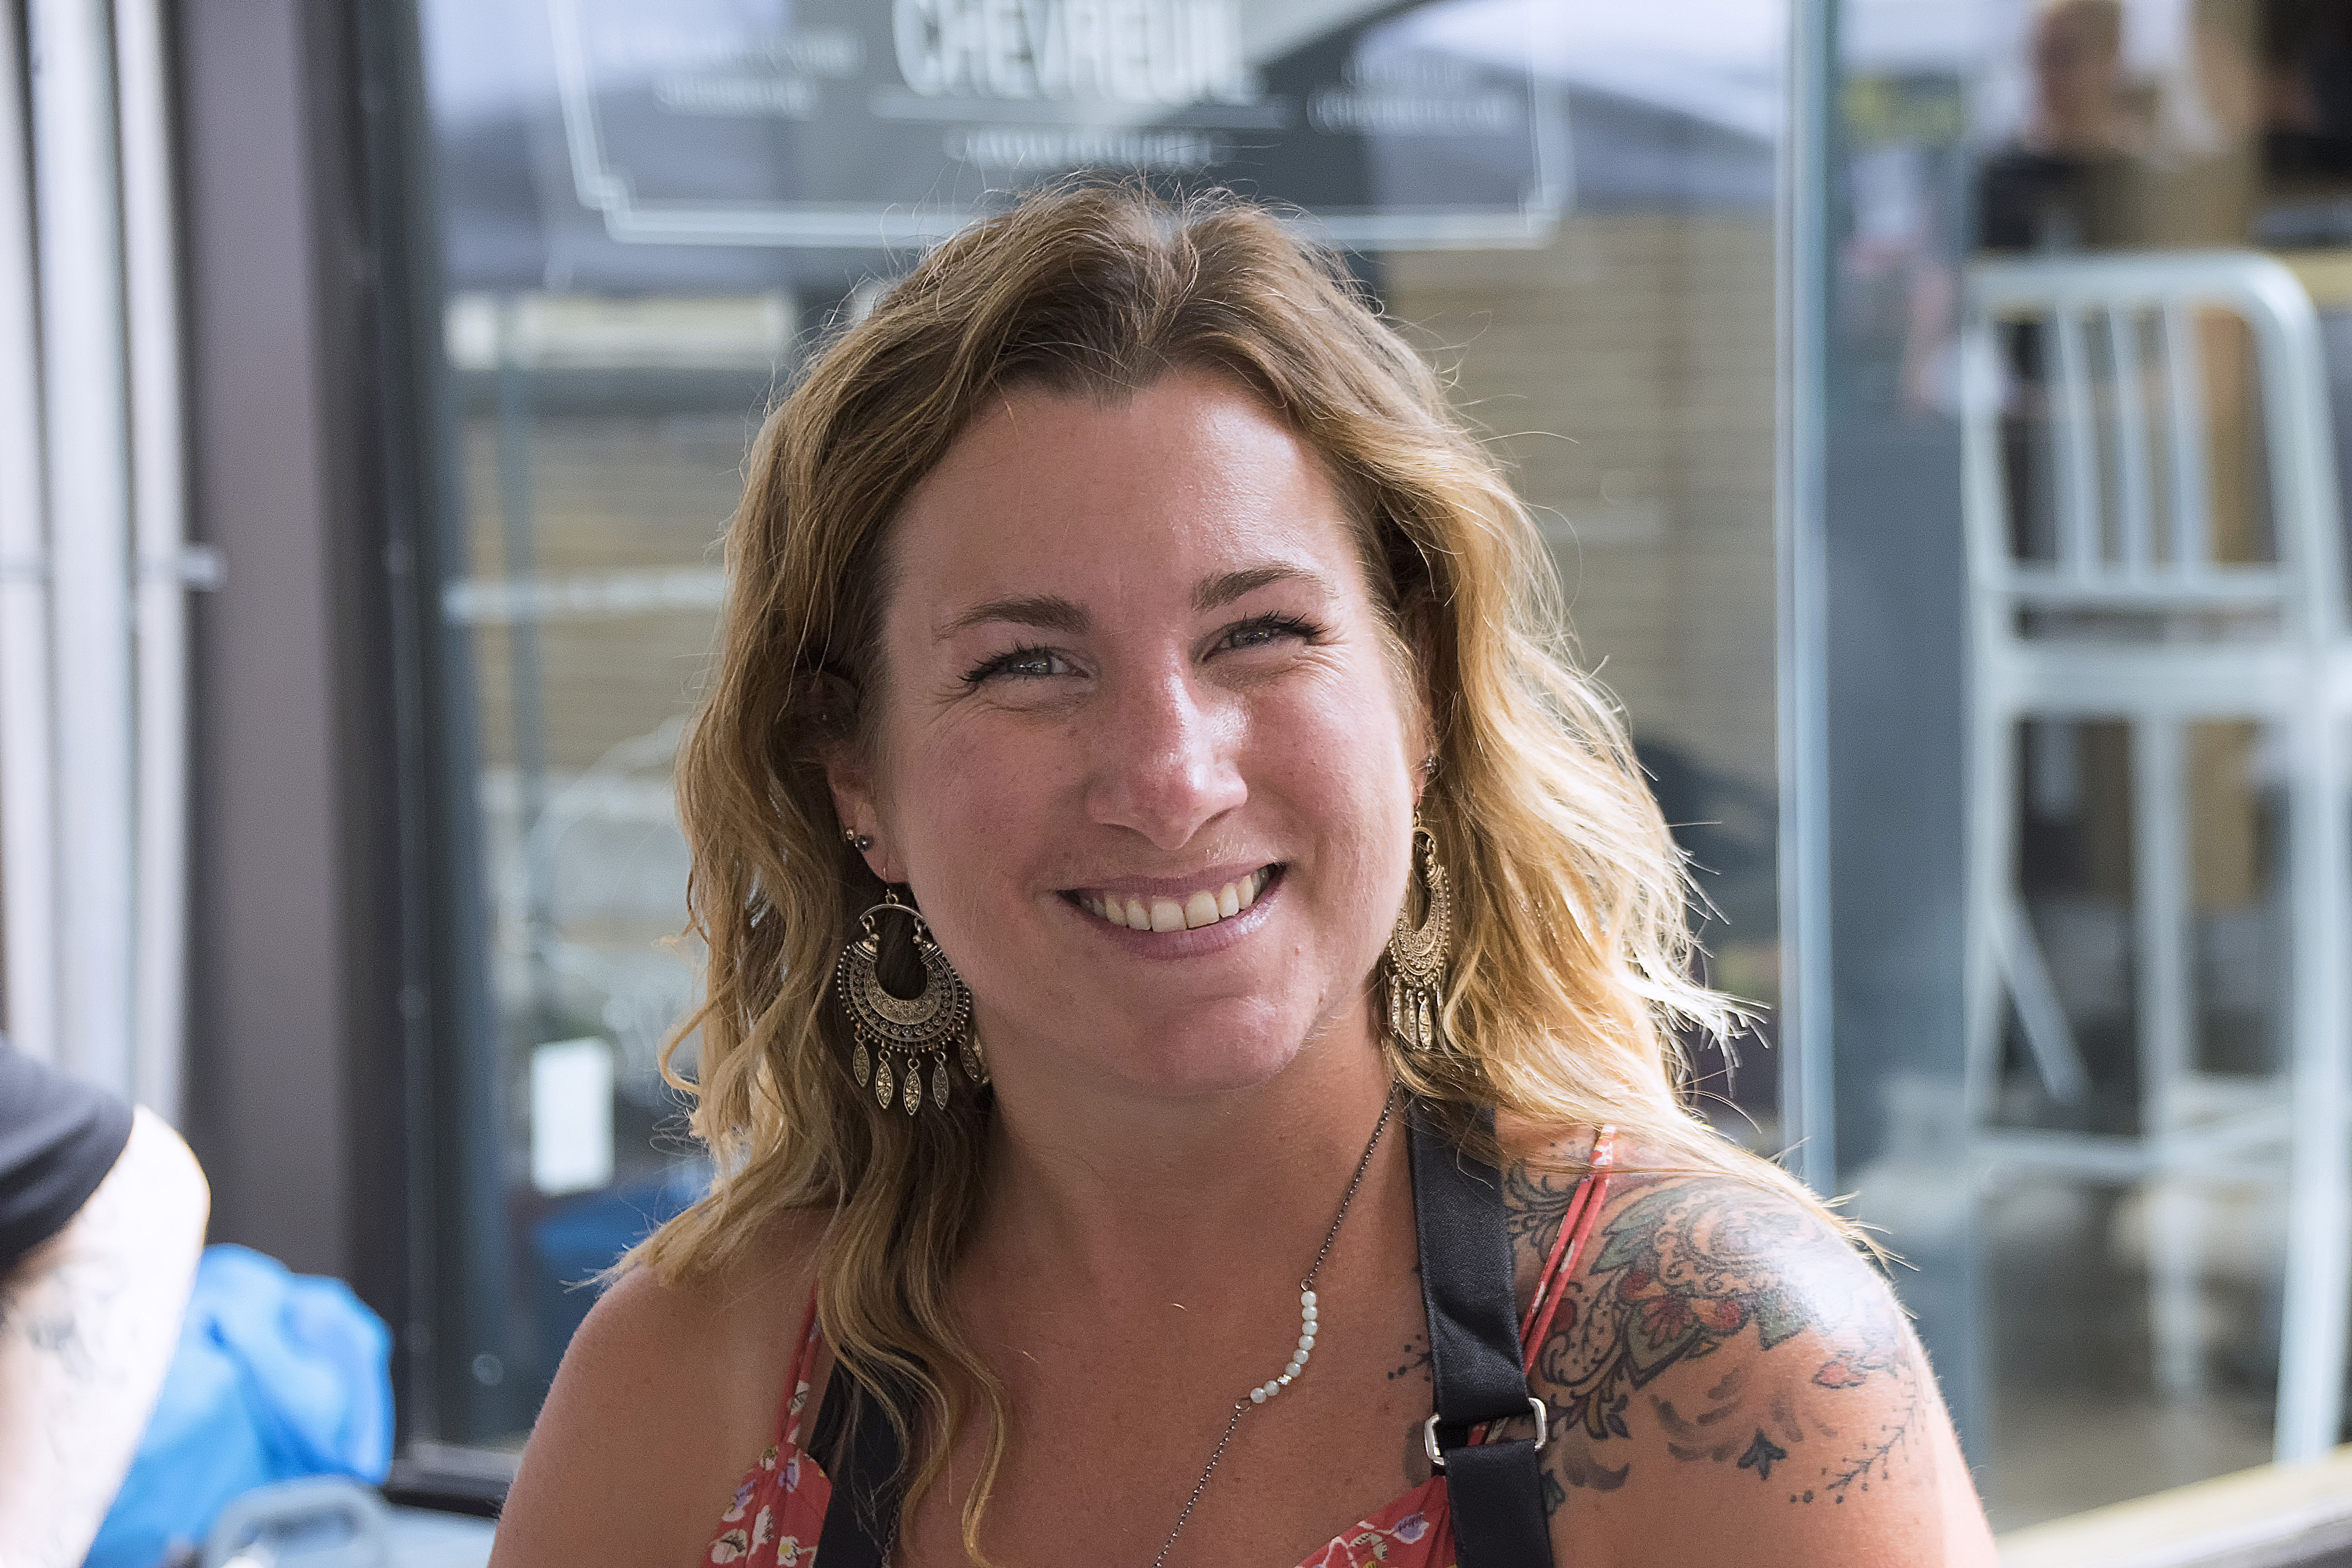
person, people, girl, woman, urban, portrait, lady, graffiti, facial expression, smile, face, art, canada, eye, head, skin, beauty, quebec, sherbrooke, urbain, amalgam, portrait photography